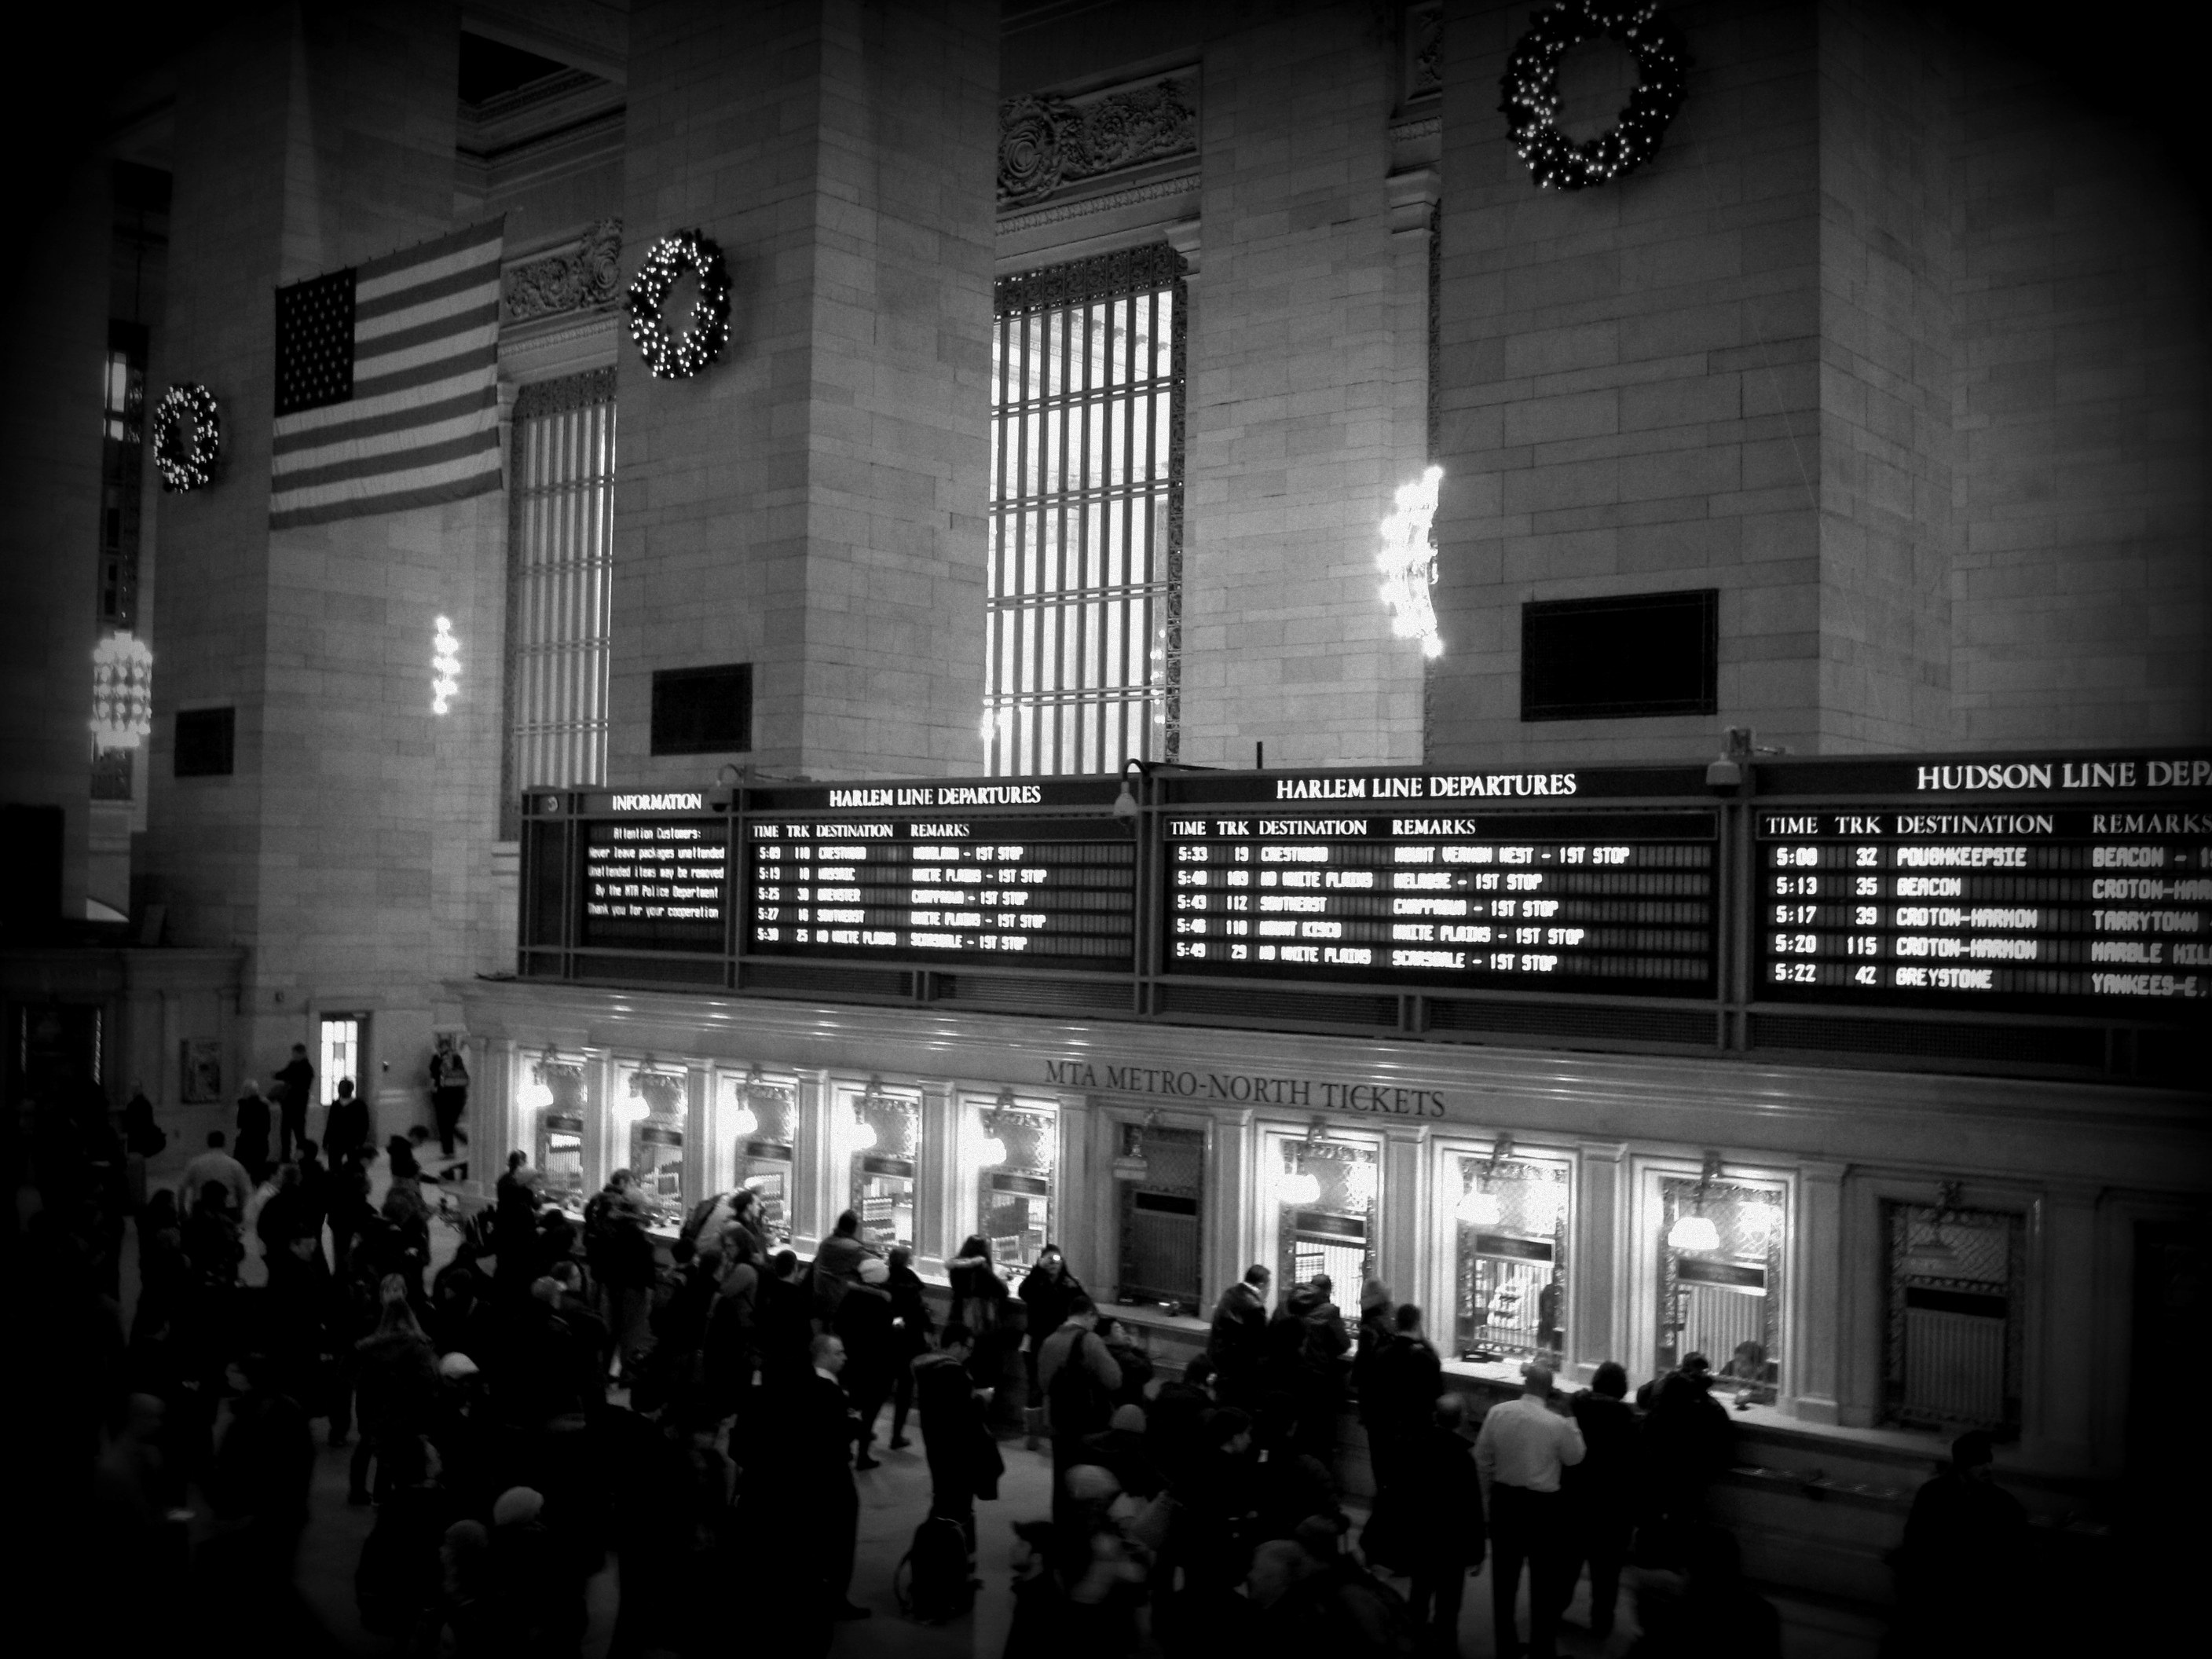
light, black and white, railway, white, night, train, manhattan, crowd, subway, nyc, station, darkness, black, monochrome, grand central terminal, terminal, shape, metropolis, monochrome photography, film noir